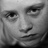
Emotion: sad